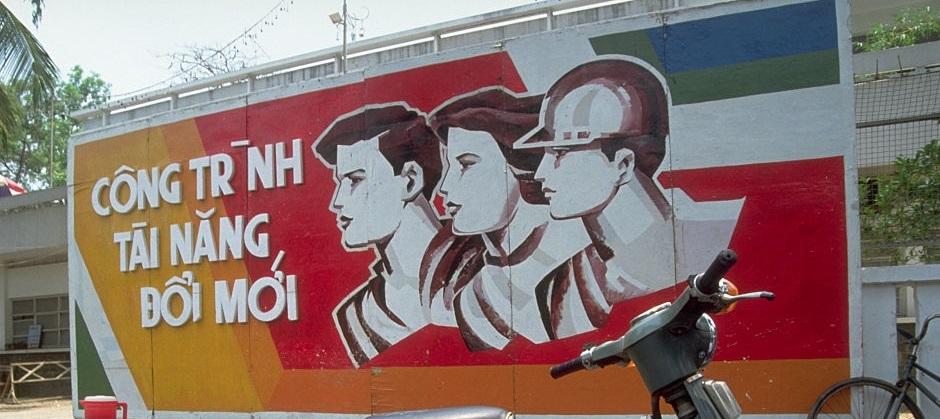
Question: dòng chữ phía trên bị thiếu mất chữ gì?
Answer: dòng chữ phía trên bị thiếu mất chữ i